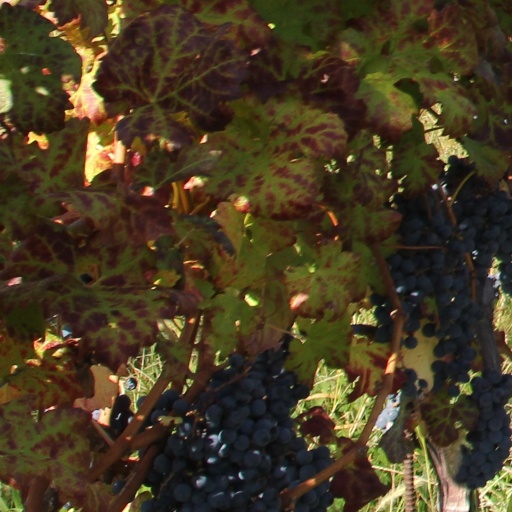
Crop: grape